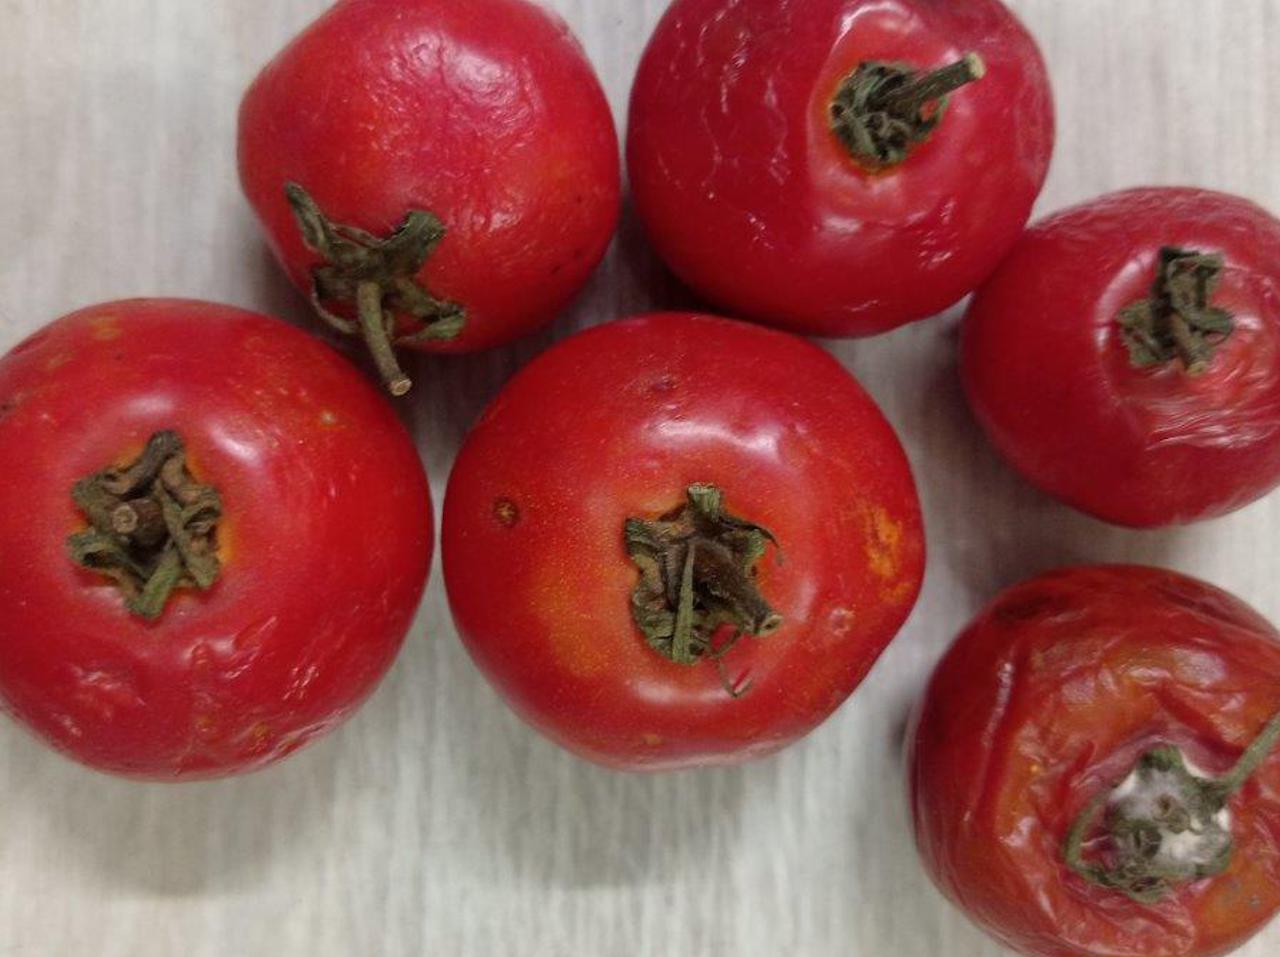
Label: Rotten